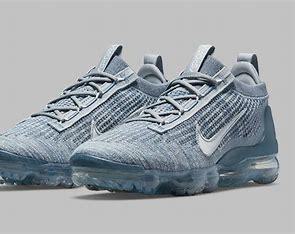
Brand: Nike
Model: Air Vapormax 2023 Flyknit